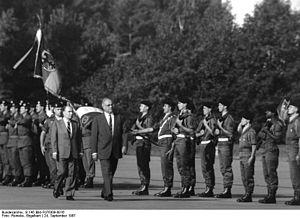
Le revanchisme ou esprit de revanche correspond à un sentiment nationaliste entretenu dans l’opinion publique.
Les forces armées françaises présentes en Allemagne ont connu plusieurs appellations : troupes d'occupation en Allemagne de 1945 à 1949, forces françaises en Allemagne de 1949 à 1993, forces françaises stationnées en Allemagne de 1993 à 1999 et enfin forces françaises et l'élément civil stationnés en Allemagne depuis 1999.
La force d'action rapide était un corps d'armée de l'Armée de terre française, créé le 1ᵉʳ juillet 1984 lors de la réorganisation de celle-ci dans le cadre de la loi nᵒ 83-606 du 8 juillet 1983 portant approbation de la programmation militaire pour les années 1984-1988 ; elle devait pouvoir être déployée rapidement en Centre-Europe et sur les théâtres d'opérations extérieures en cas de crise subite dans des conflits dits intermédiaire. Le siège de cette unité était situé à Maisons-Laffitte. Elle a été dissoute en 1998.